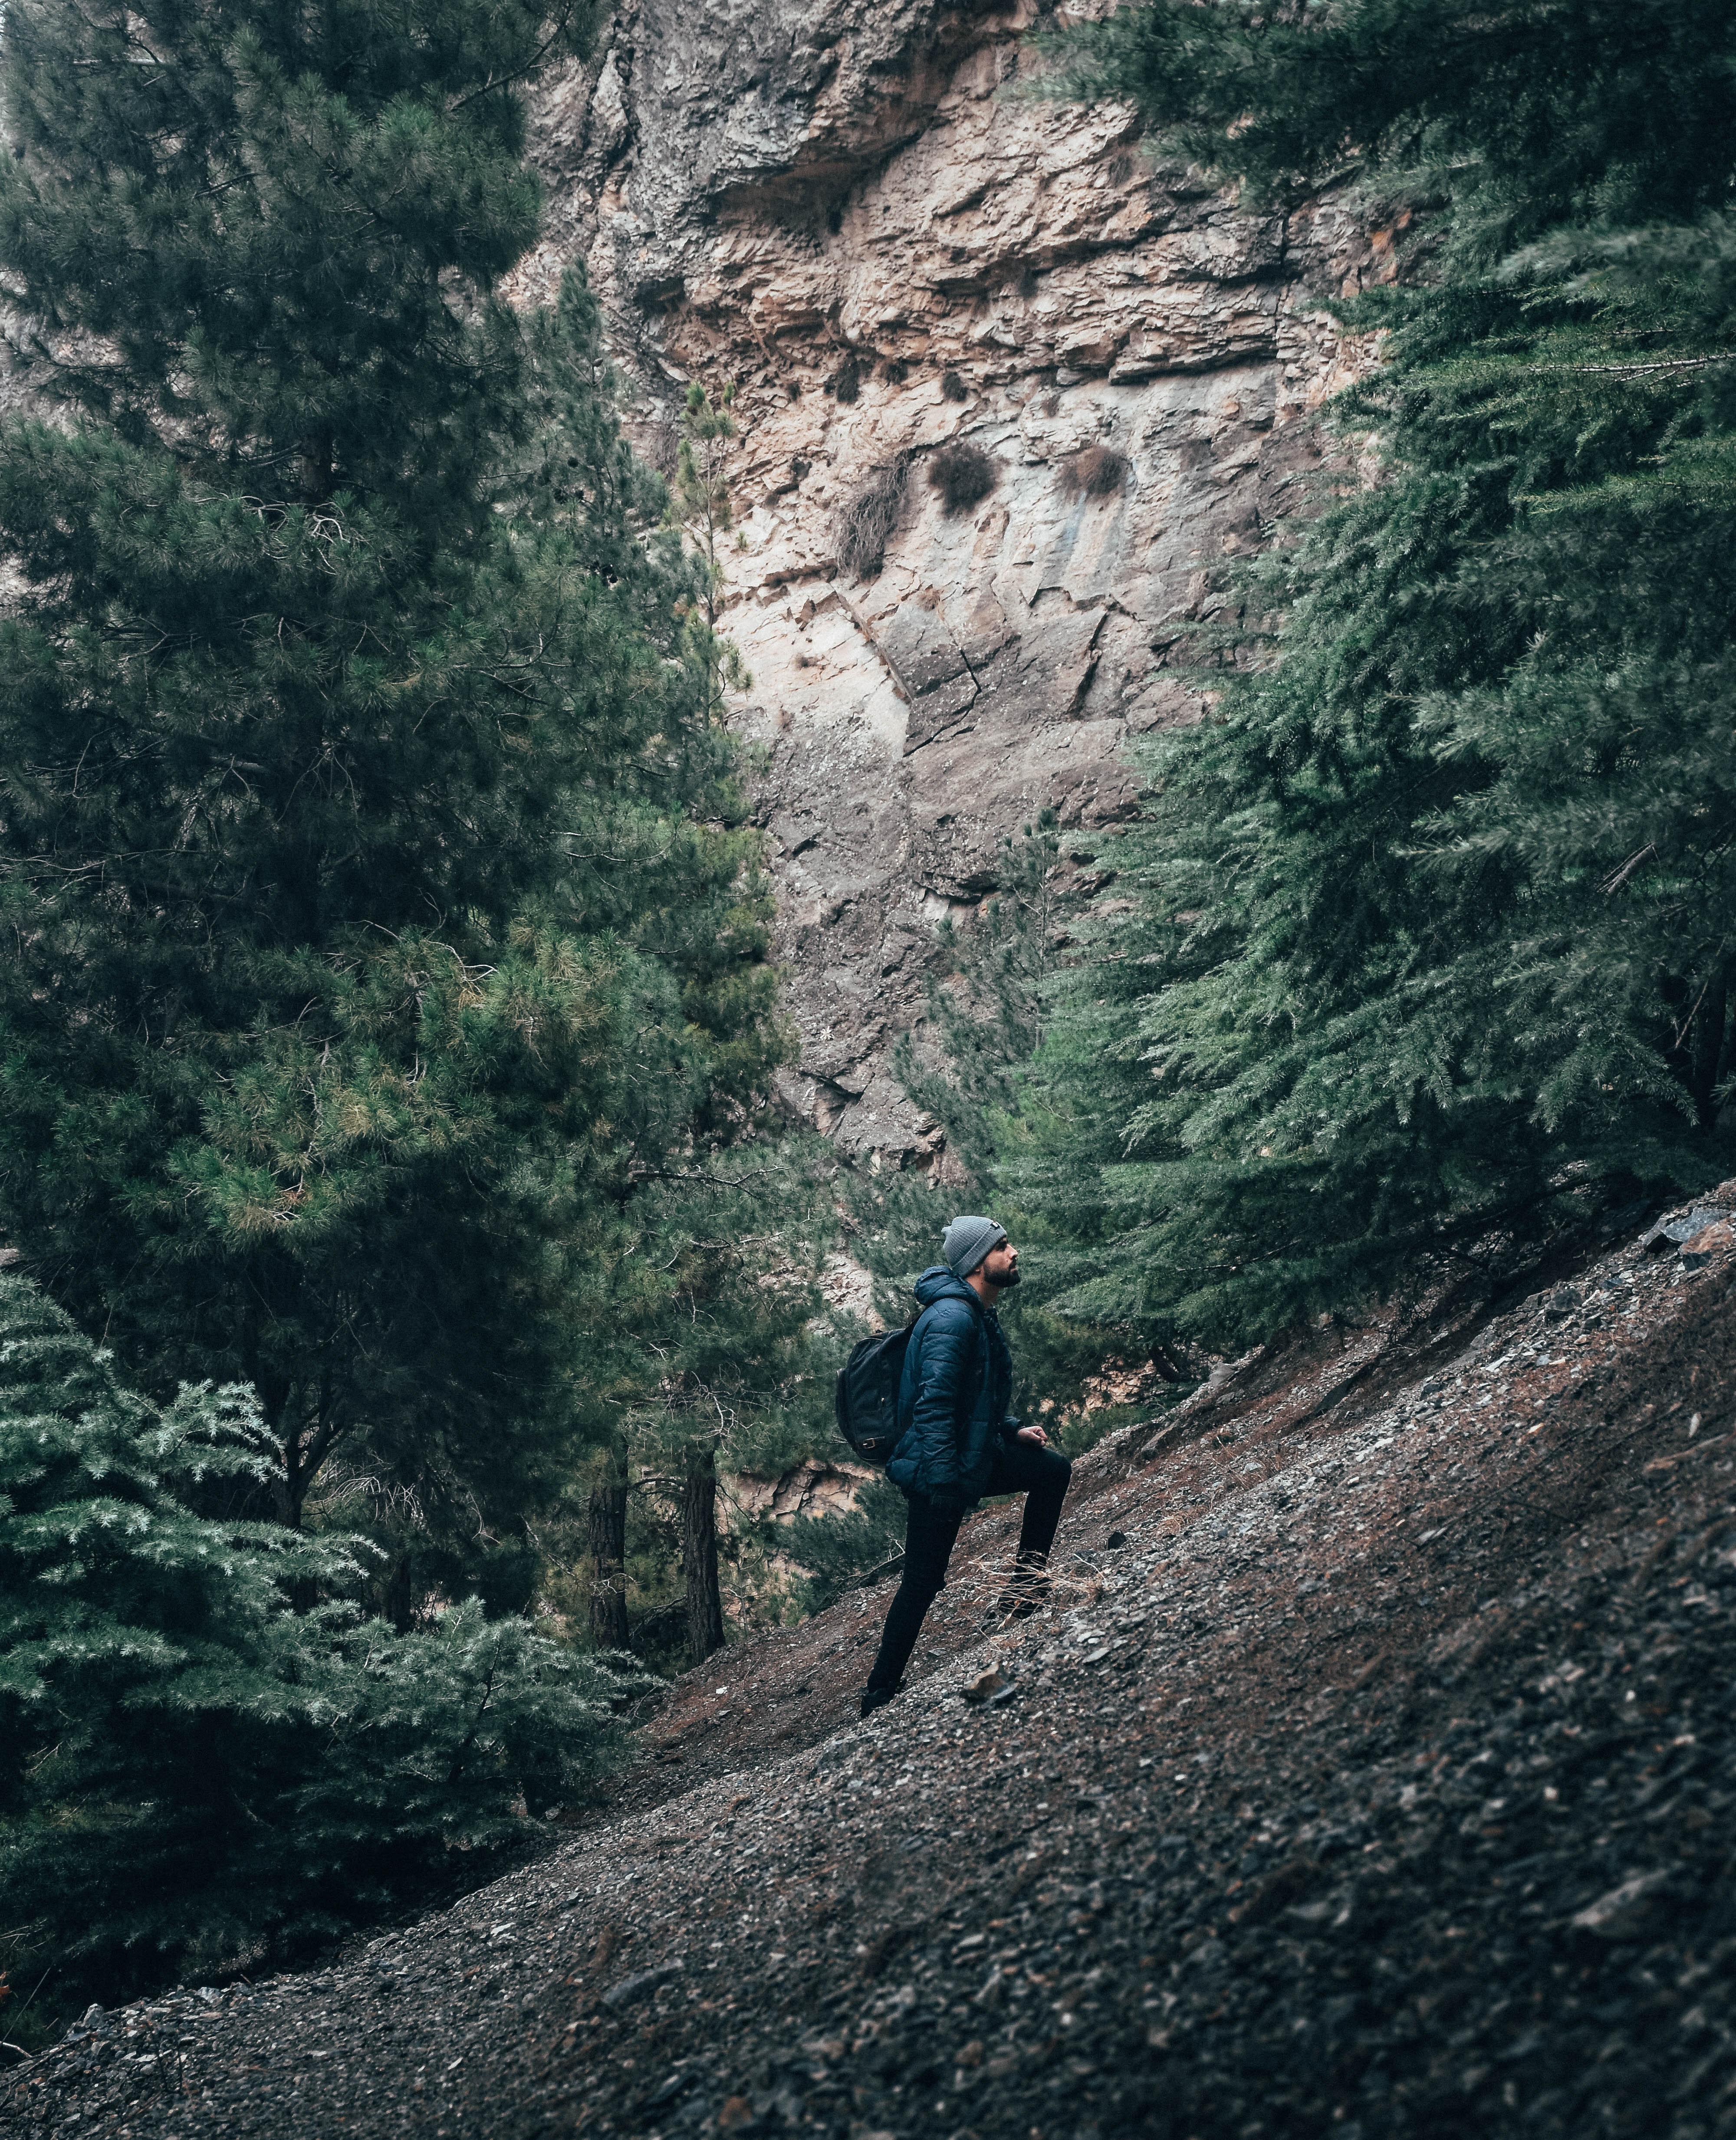
adventure, wilderness, tree, geological phenomenon, forest, recreation, rock, leaf, trail, geology, mountain, hiking, state park, walking, plant, photography, old growth forest, jungle, path, bedrock, rainforest, national park, backpacking, outcrop